Transdev Queensland

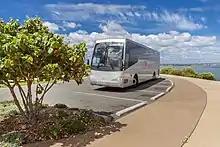
Transdev Queensland coach

Transdev Queensland Bus is an Australian operator of bus services in the Redland City region of Brisbane. It operates 31 services under contract to the Government of Queensland under the Translink banner. It is a subsidiary of Transdev Australasia.